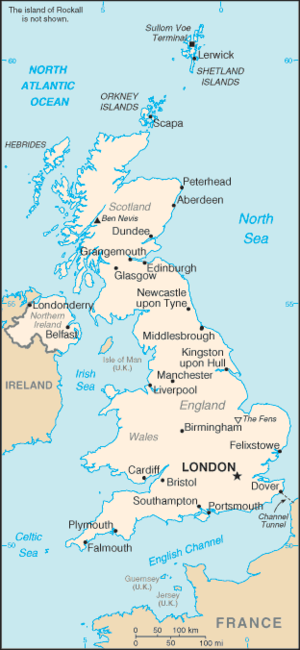
Voici une liste des points extrêmes du Royaume-Uni.